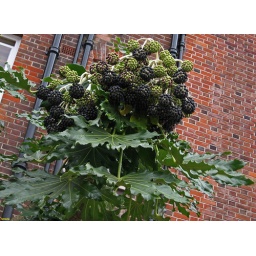
20070324_03 Plant with black fruits in London, UK